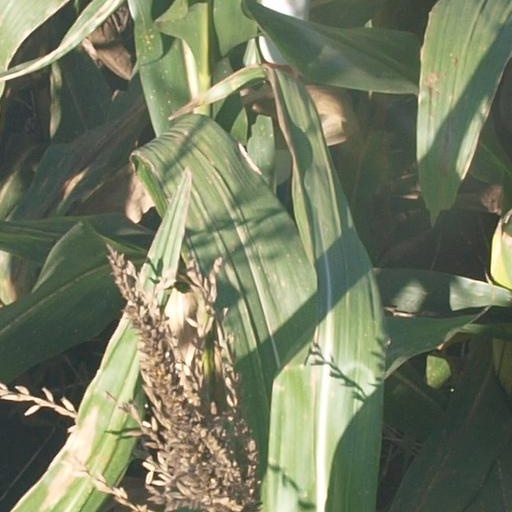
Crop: maize; corn